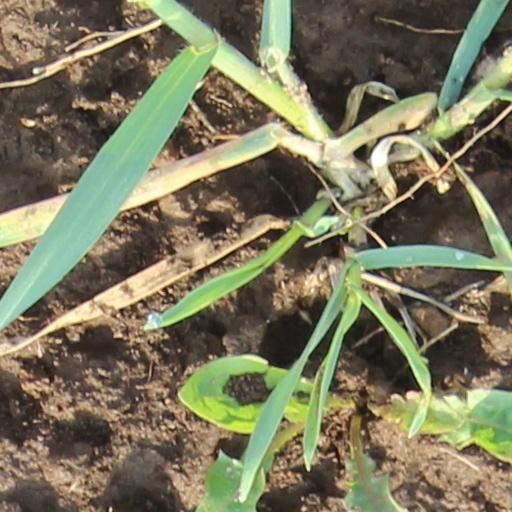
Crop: wheat